Medicine in ancient Rome

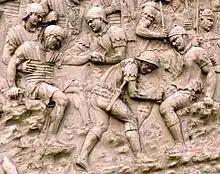
Capsarii tending to injured soldiers depicted on Trajan's Column

"Valetudinaria" were field hospitals or flying military camps primarily used to treat soldiers in the military. Access to these hospitals was likely an important perk of military service. The care these institutions provided was likely highly professional for the time, and they were capable of holding up to 200 patients. Celsus describes these hospitals as large and staffed by "over-worked doctors". These over-worked doctors were known as the "medici". Alongside the "medici", there was a group of veterinarians, administrators, and wound dressers, known as "veteranarii", "optio valetudinarii", and "capsarii" respectively. Other hospitals were designed to care for slaves. Slave "valetudinaria" were of lower quality then the military hospitals, with less equipment and poorer doctors. Roman writers compared these institutions to veterinary care, and equated the treatment these hospitals gave to barbarity.